Sunset Carson

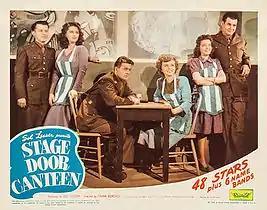
Lon McCallister, Marjorie Riordan, William Terry, Cheryl Walker, Margaret Early, and Michael Harrison in "Stage Door Canteen" (1943)

Carson was born on November 12, 1920, at Gracemont, Oklahoma, as either Winifred Maurice Harrison or Michael Harrison, to Maurice Greely Harrison and Azalee Belle McAdams. He moved to Plainview, Texas, as a child (per the 1930 US Census Hale County, Texas).